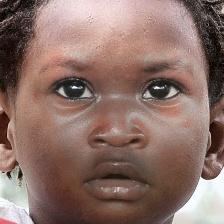
Label: faces